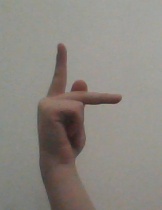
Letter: dha